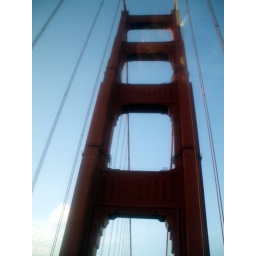
going over the golden gate bridge